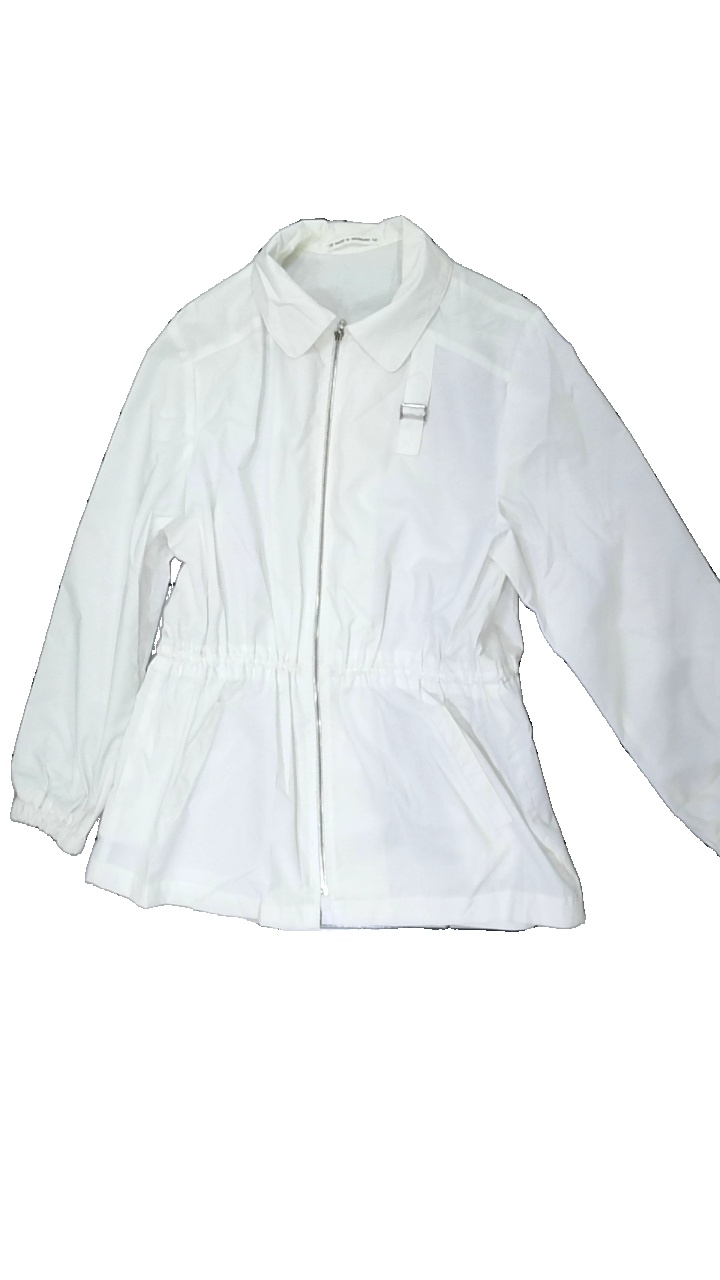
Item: Jacket (Ladies)
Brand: Danwear
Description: vit jacka, gul i nacke
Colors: White
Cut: Regular
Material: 80% polyester 20% cotton
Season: Spring
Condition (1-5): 2
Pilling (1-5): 5
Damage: gul i nacke
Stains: Major
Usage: Export
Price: <50